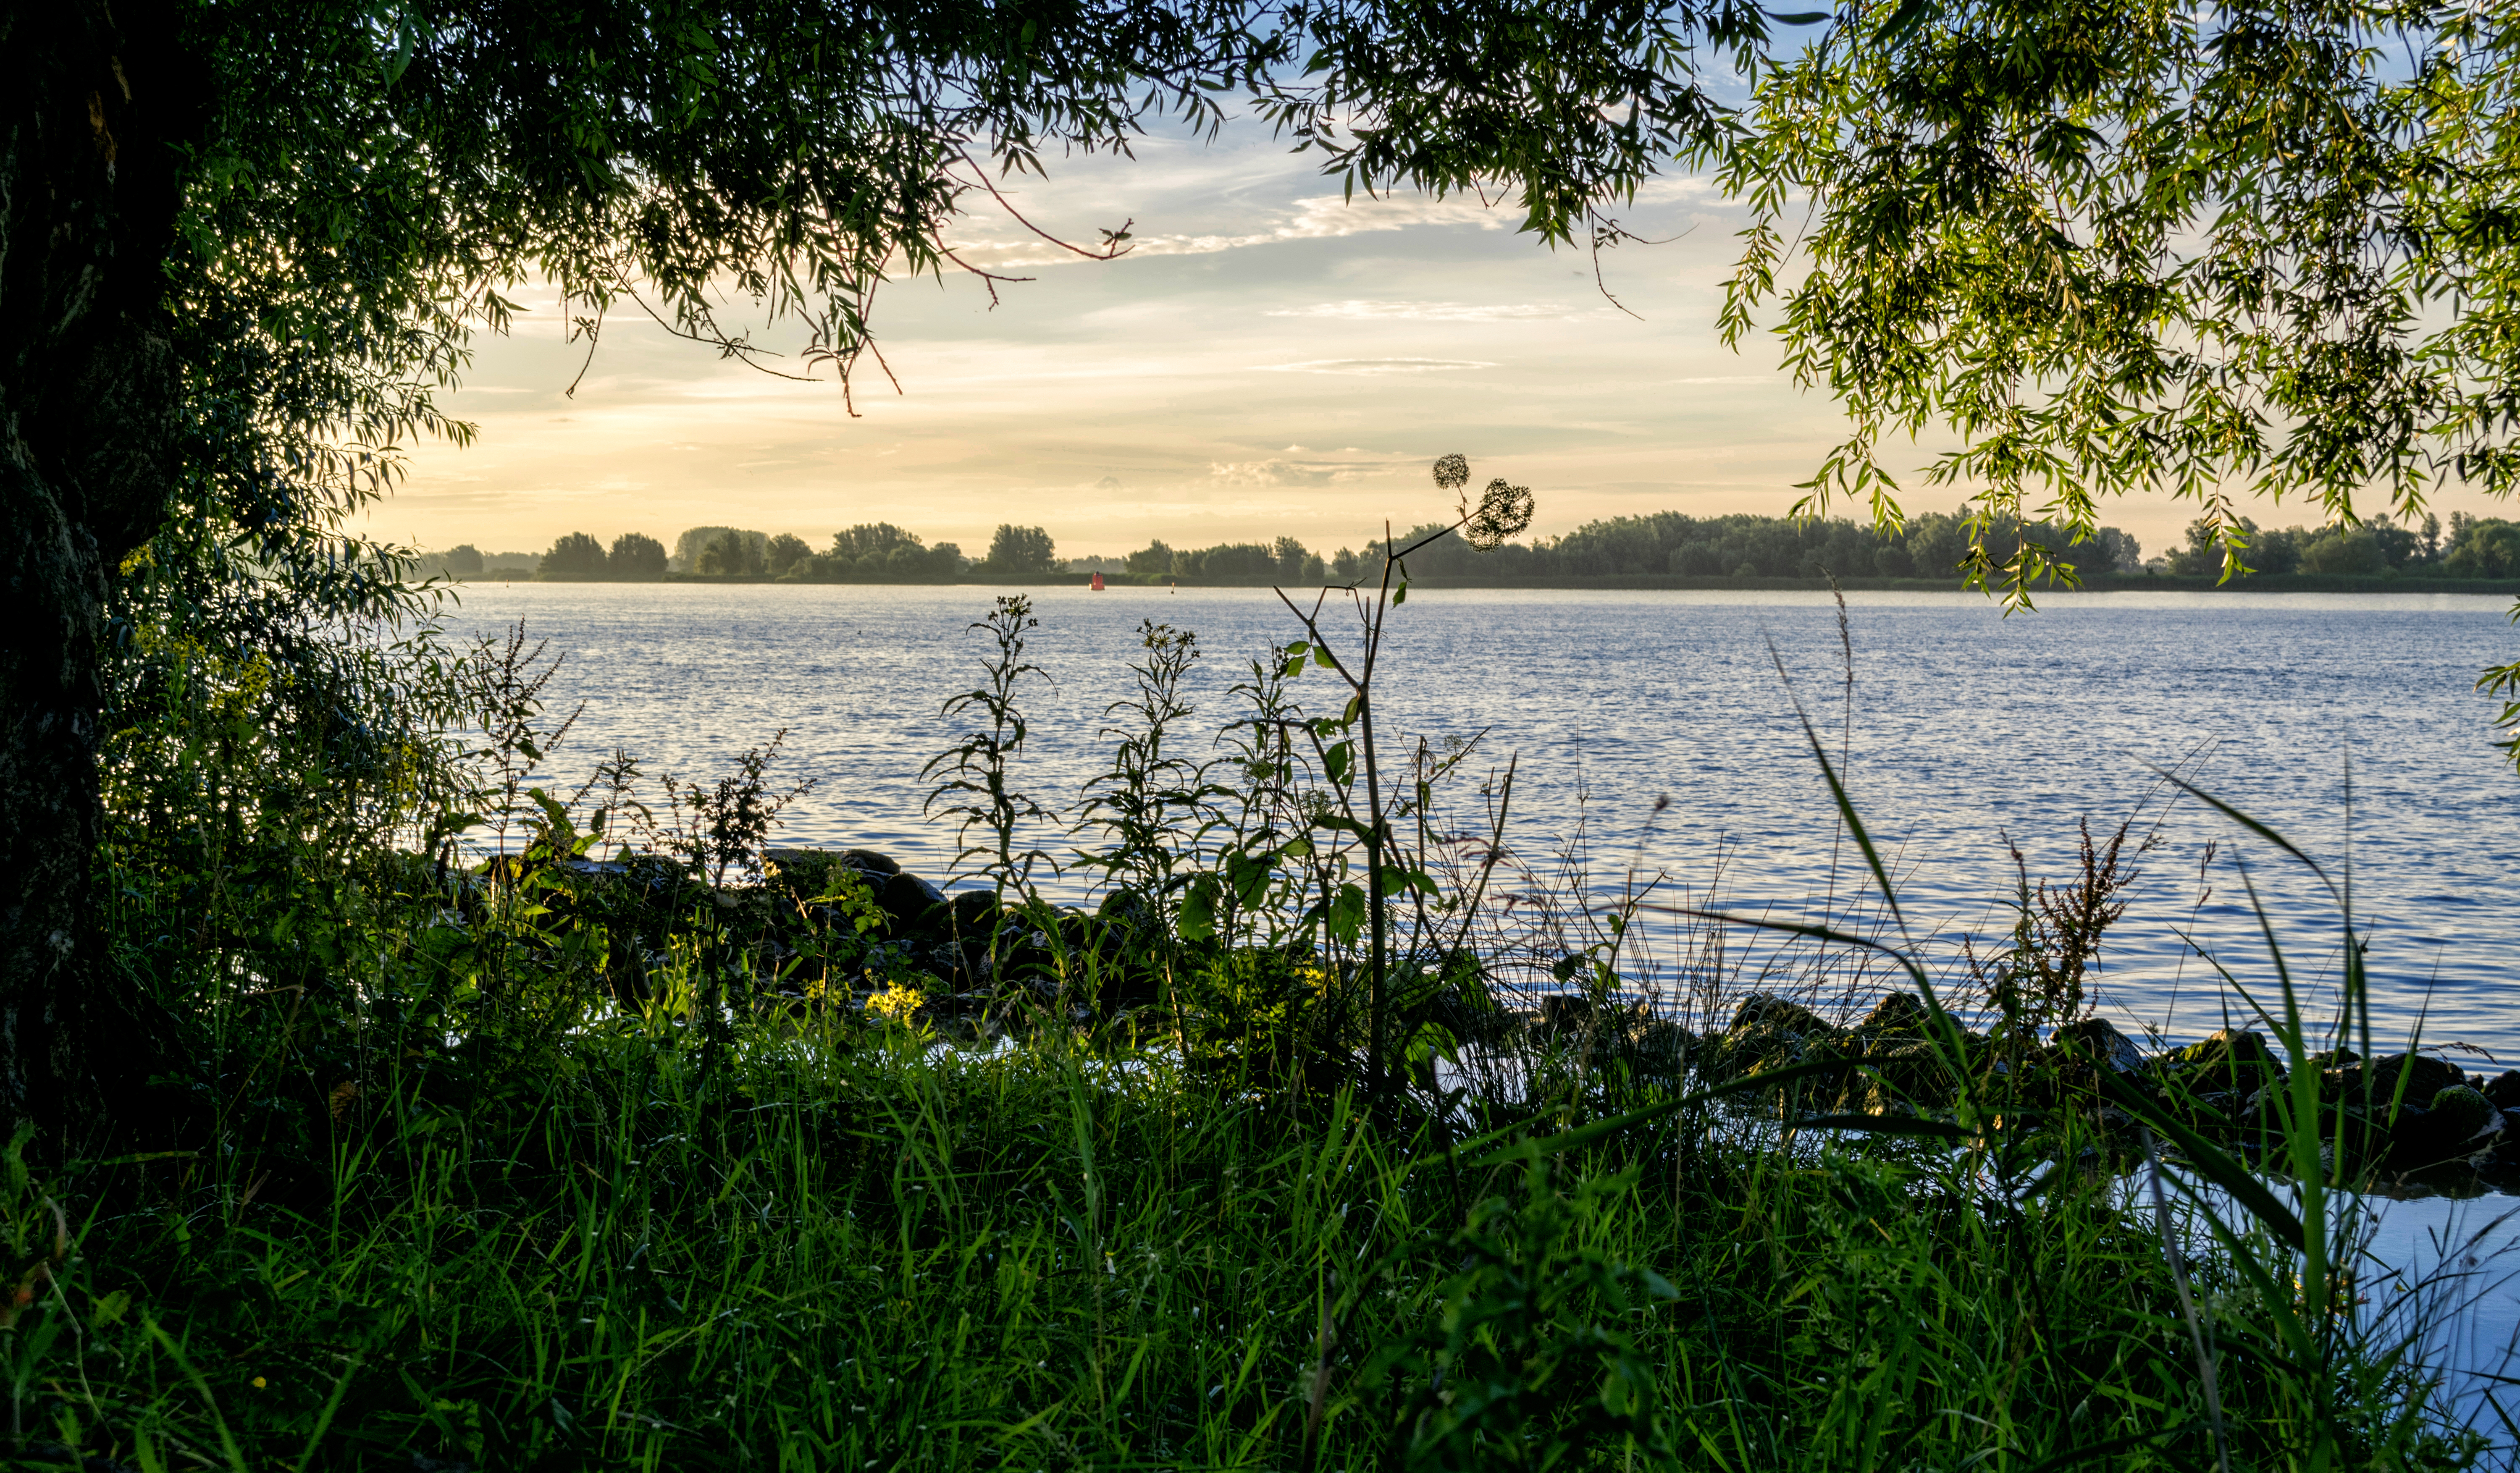
sea, tree, water, nature, grass, outdoor, plant, sky, sunlight, morning, shore, flower, lake, pond, reflection, serene, nikon, garden, body of water, nederland, netherlands, willow, riverbank, wetland, oever, rivier, paulvandevelde, pdvandevelde, padagudaloma, natuurfotografie, naturephotographer, biesbosch, nederlandinfotos, nieuwemerwede